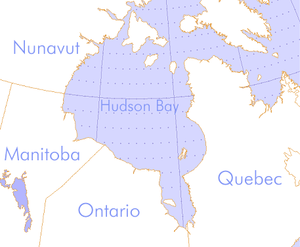
Hudsonbugten
Kort over Hudsonbugten
Hudsonbugten er et stort farvand i det nordøstlige Canada. Dertil afvandes en stor del af provinserne Ontarios, Quebecs og Manitobas nordlige områder, og den sydøstlige del af Nunavut. En mindre forgrening af bugten, Jamesbugten, ligger mod syd.